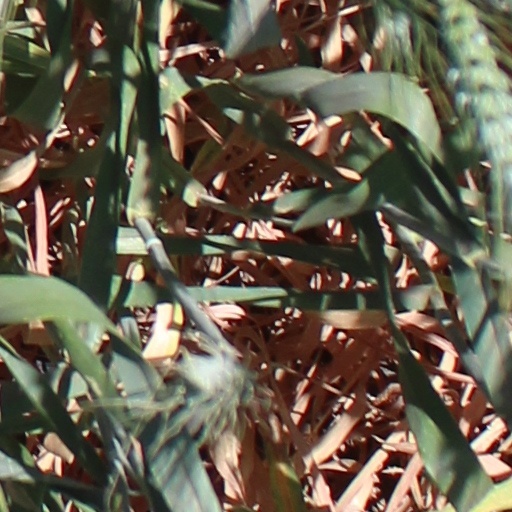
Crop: wheat